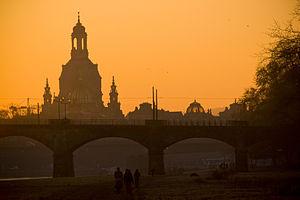
Dresde [dʁɛzd] est une ville-arrondissement d’Allemagne, capitale politique et deuxième ville la plus peuplée de la Saxe derrière Leipzig. Elle se situe dans le bassin de Dresde, entre les parties supérieures et médianes de l’Elbe et la plaine d’Allemagne du Nord.